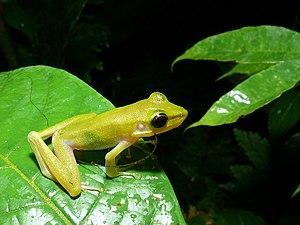
Chalcorana raniceps est une espèce d'amphibiens de la famille des Ranidae.